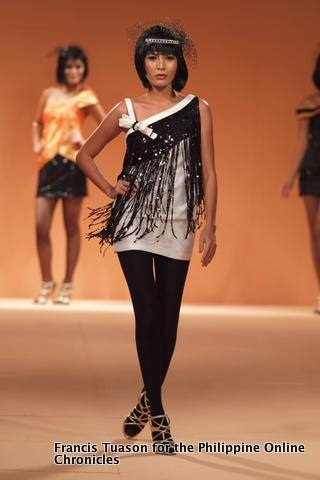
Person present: Yes